List of events in Rome

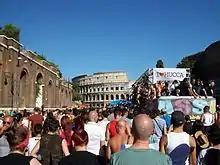
Gay Pride Rome 2012 at the Colosseum

As the capital of Italian cinema with the Cinecittà studios, Rome is one of the most important cities in the world for the film industry.